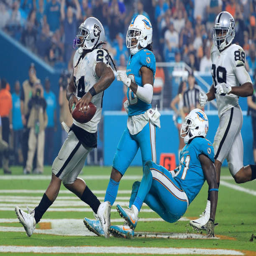
# scores a touchdown during a game against sports team .